King's College, Cambridge

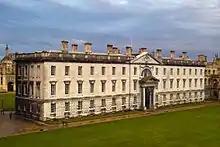
The Gibbs' Building

The first stone of the chapel was laid by the King on St James's Day, 25 July 1446. The King encouraged support for the college. In 1448, John Conches, former prior of Wootton Wawen gave the priory's lands to ""John Chedworth provost of the king's college of St. Mary and St. Nicholas Cantebrigge and the scholars thereof, and to their successors."" Within a decade Henry's engagement in the Wars of the Roses meant that funds began to dry up. By the time of Henry's deposition in 1461, the chapel walls had been raised 60 ft high at the east end but only 8 ft at the west; a building line which can still be seen today as the boundary between the lighter stone below and the darker above. Work proceeded sporadically until a generation later in 1508 when the Founder's nephew Henry VII was prevailed upon to finish the shell of the building. The interior had to wait a further generation until completion by 1544 with the aid of Henry VIII. The chapel was the only part of Henry VI's "Founder's Will" to be realised.